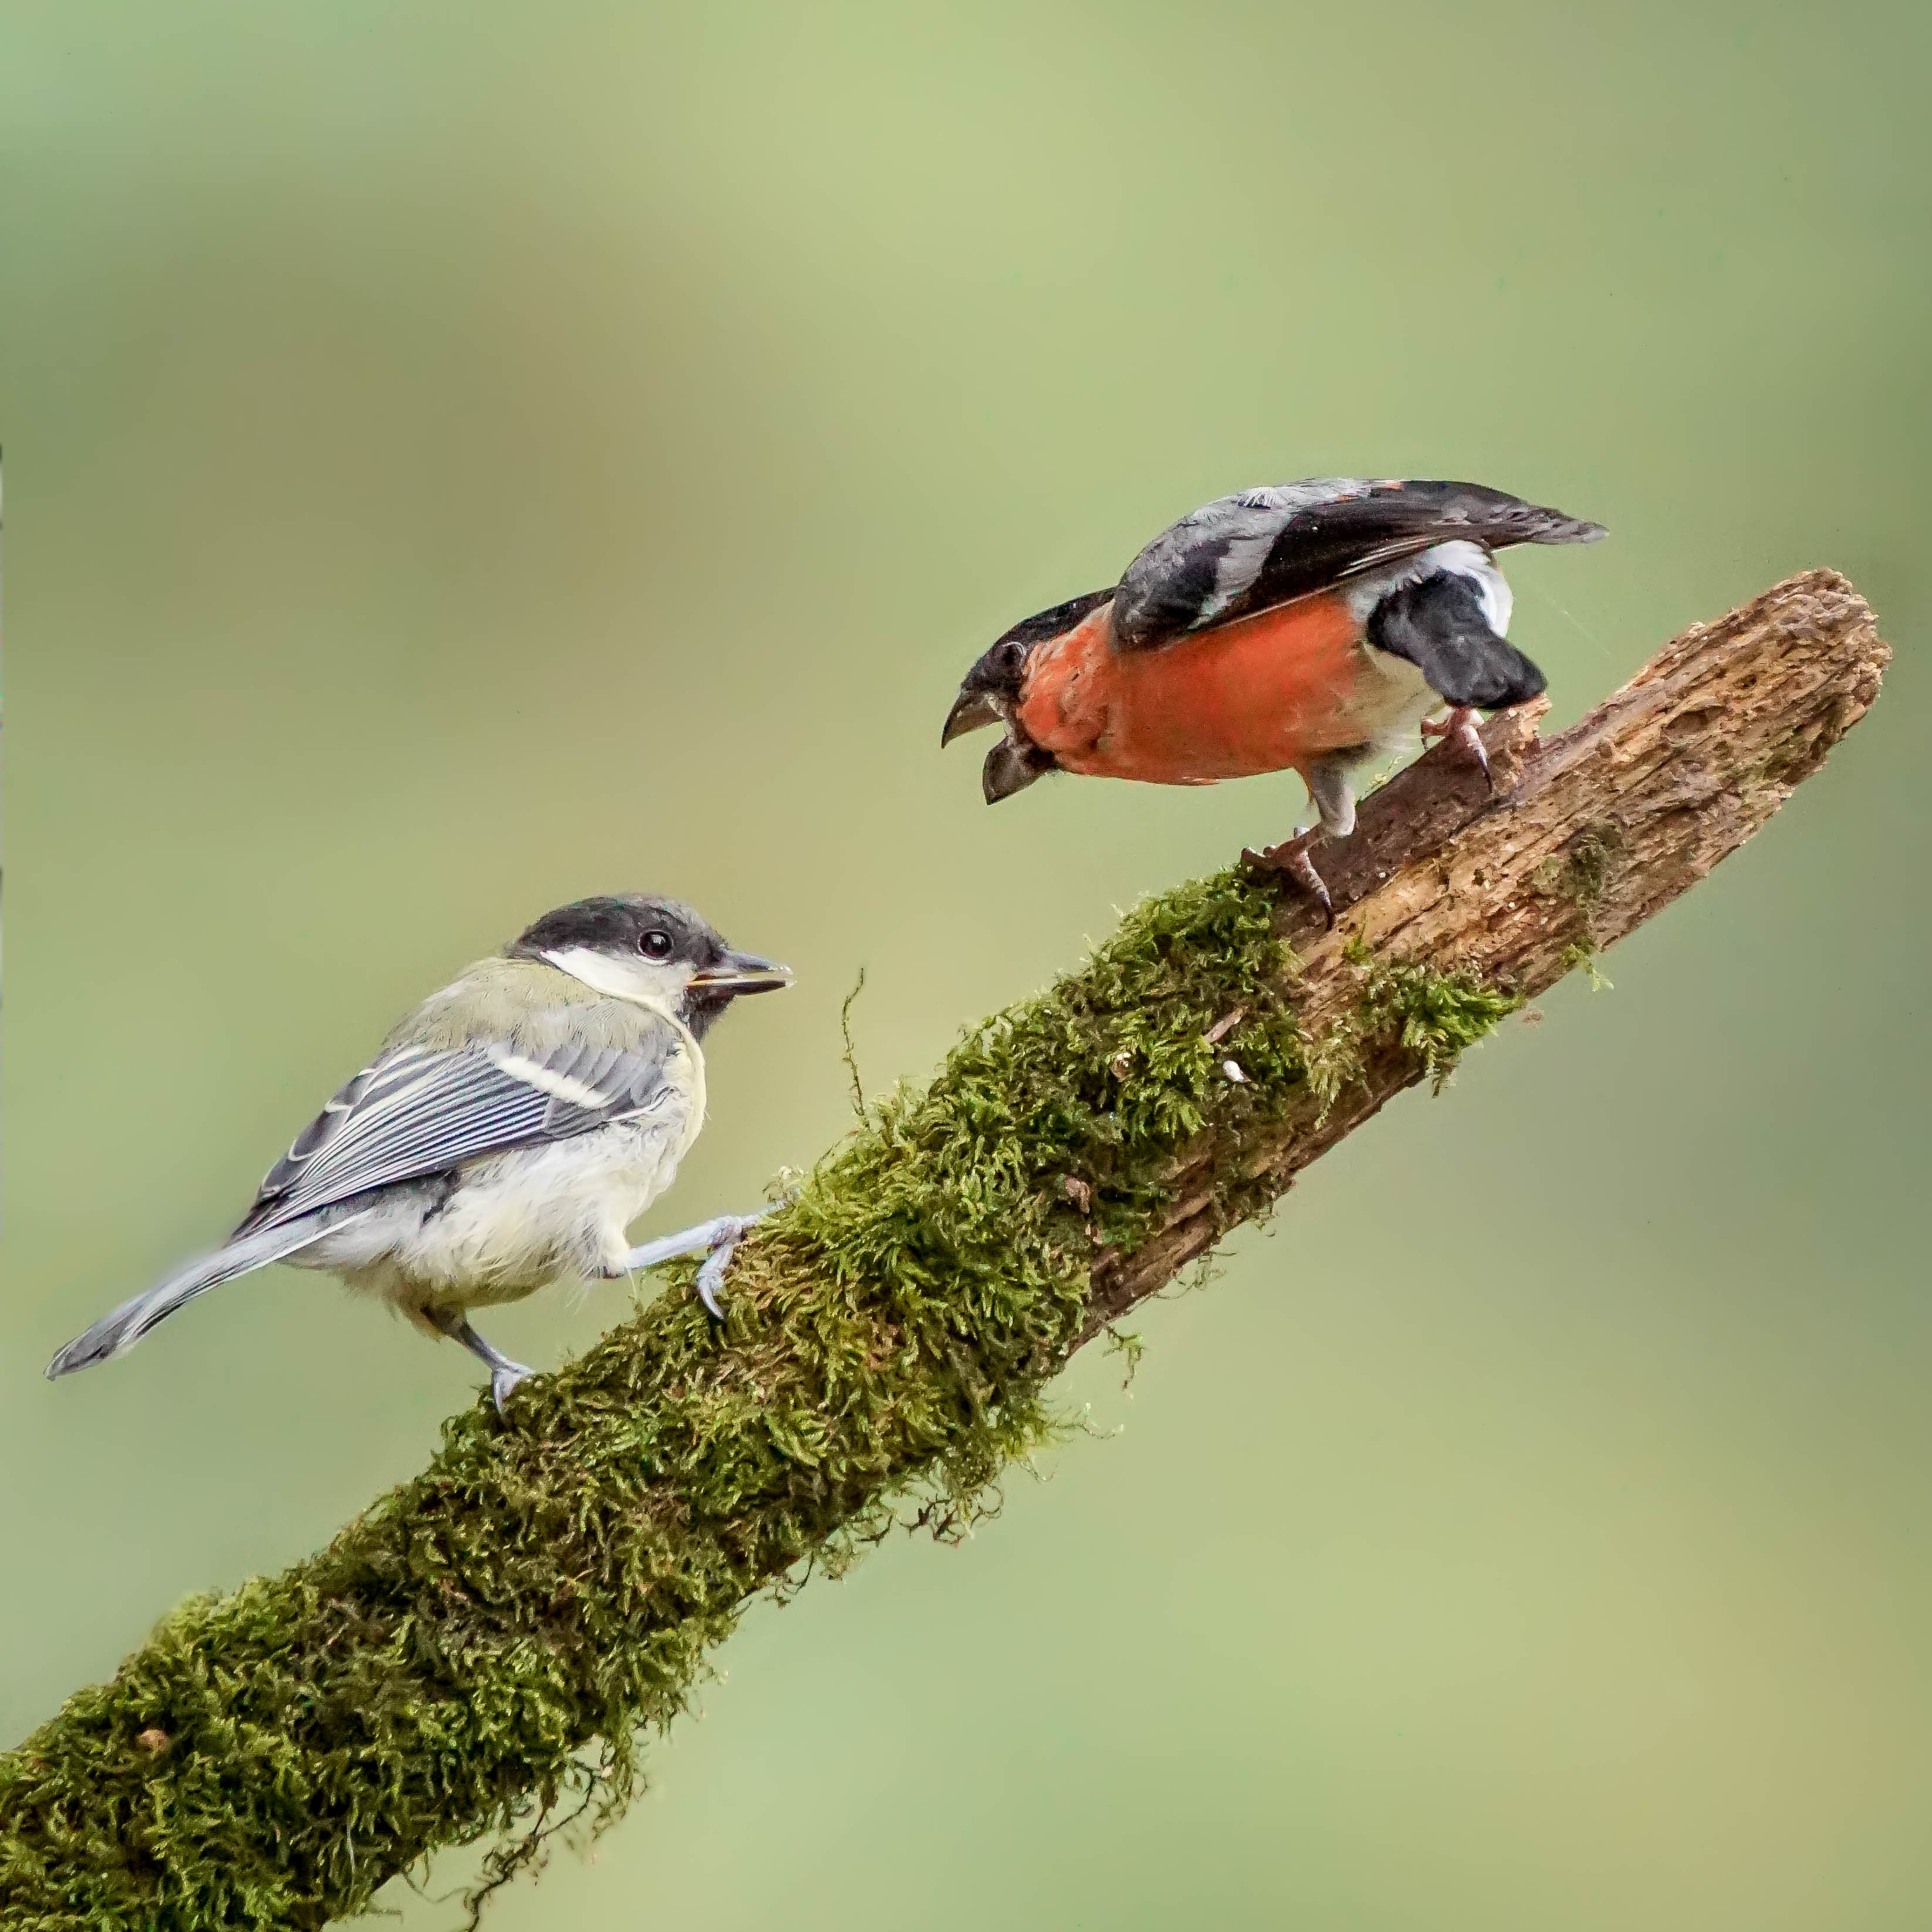
nature, branch, bird, wildlife, beak, action, fauna, birds, vertebrate, sparrow, finch, tit, chickadee, bullfinch, brambling, confrontation, wren, house sparrow, perching bird, emberizidae